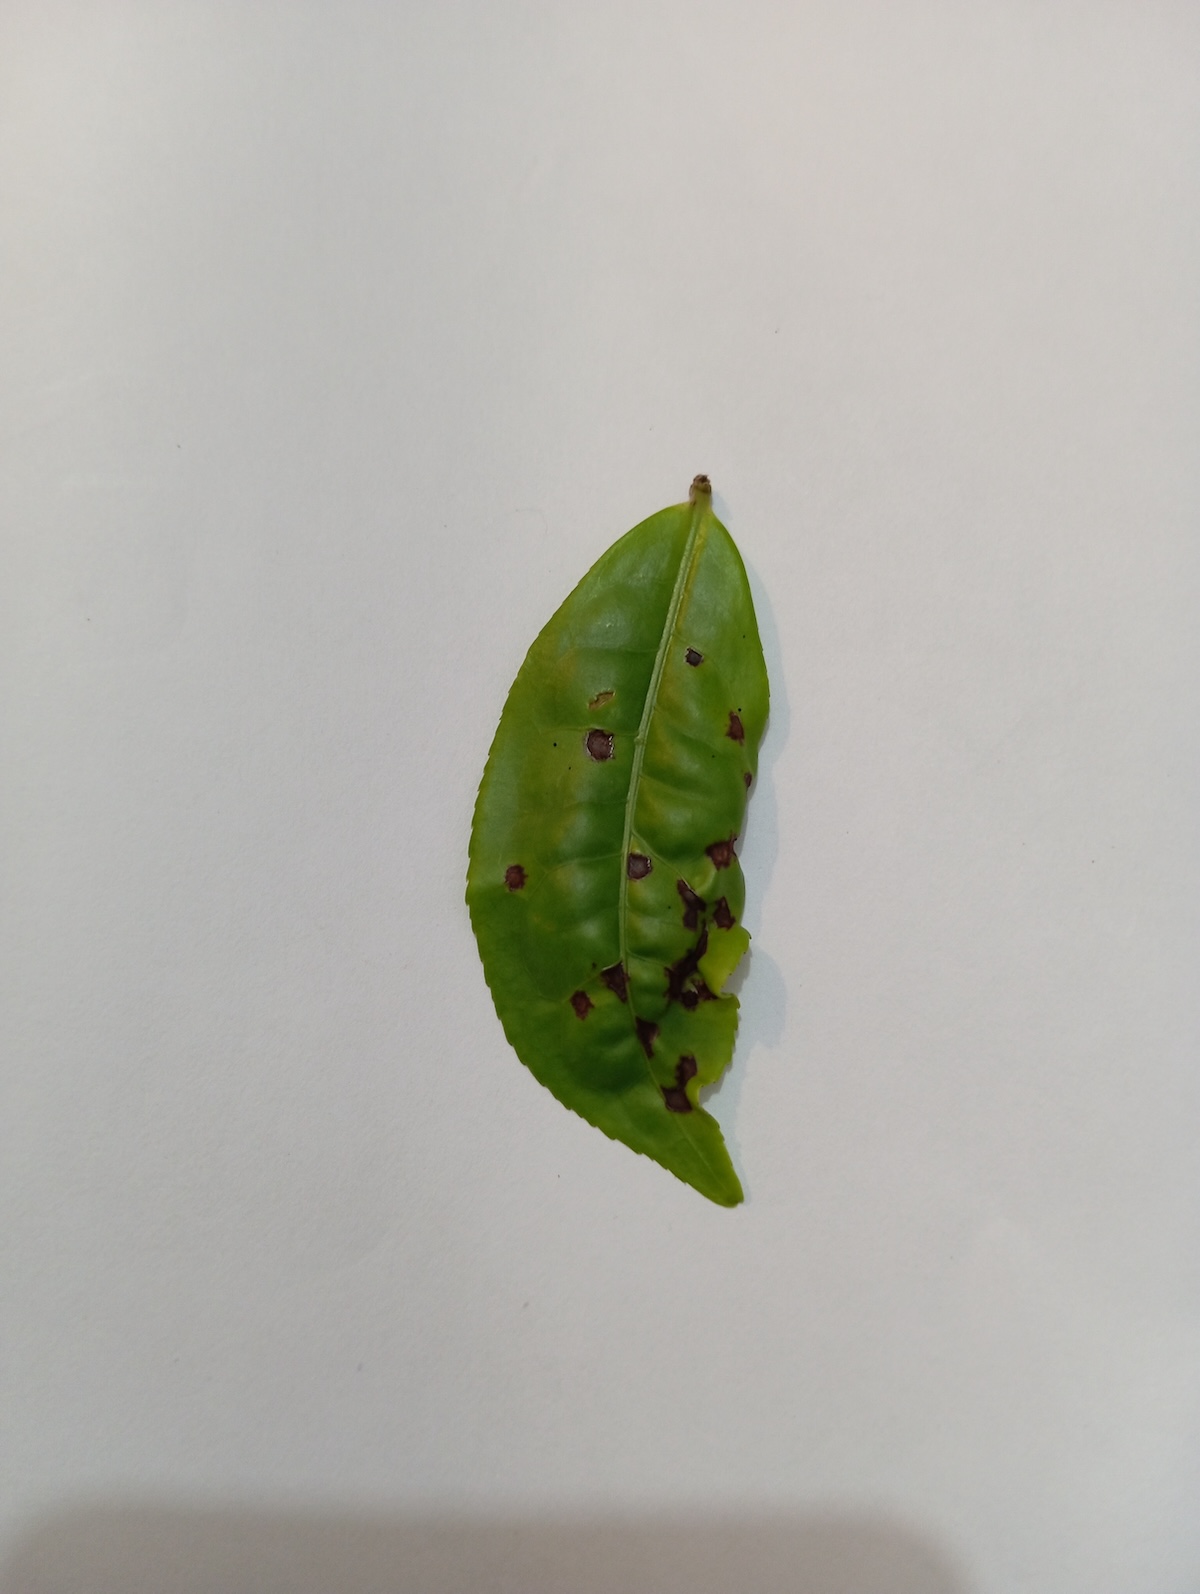
Label: Helopeltis